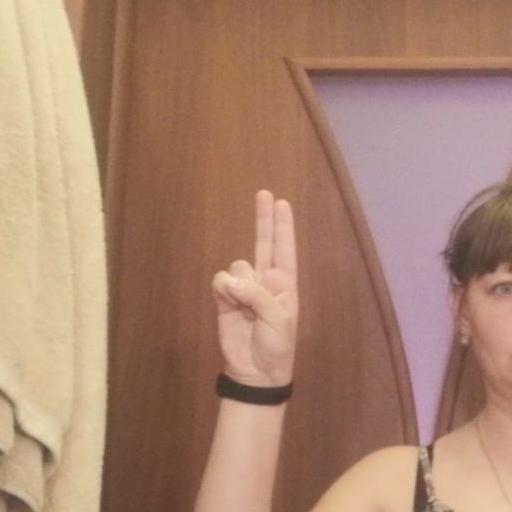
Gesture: two_up